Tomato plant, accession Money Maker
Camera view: tilt-top (135 deg); turntable rotation: 270 degrees
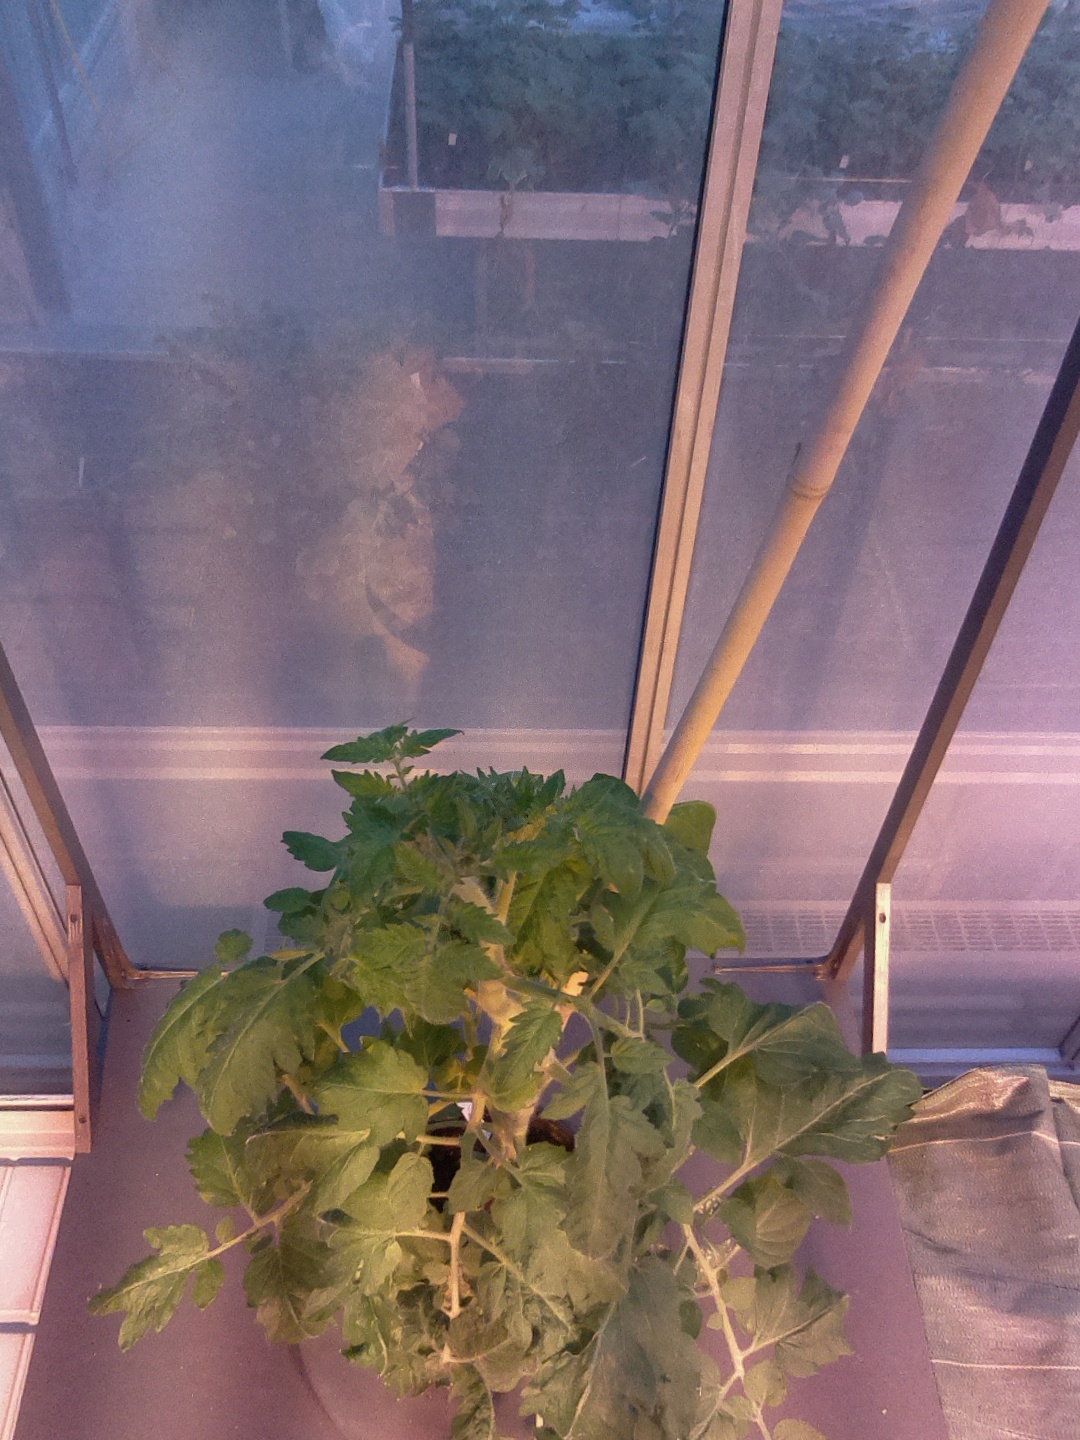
BBCH growth stage 54: 4 inflorescences visible